Door handle

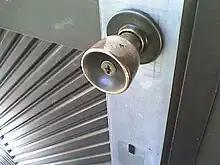
A Schlage "Tulip" doorknob with an escutcheon plate tight against the door

The early 17th century also saw metalworking of a standard that allowed mortise locks and latches and compact rim locks and latches to be made for use in the most expensive buildings. These locks used a twisting motion to operate, accelerating development in decorative doorknobs. The Industrial Revolution dramatically reduced the cost of lock and latch manufacture with lock designers including Barronin, Chubb and Bramah competing against each other around the end of the 18th century. From the 18th century, a wide variety of lever handles and knobs started to be produced, with designs determined by local aesthetic preference and technology. Knobs could be cast, turned, brazed or spun from a variety of materials. Levers could be wrought or cast. Designs became more complicated and might include a rose or escutcheon plate.